Jason Worilds

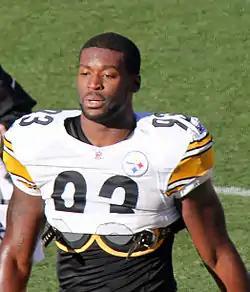
Worilds with Steelers in 2012

Jason Adjepong Worilds (born March 3, 1988) is an American former professional football player who was a linebacker for the Pittsburgh Steelers of the National Football League (NFL). He played college football for the Virginia Tech Hokies and was selected by the Steelers in the second round of the 2010 NFL draft. He retired during the prime of his career to become one of Jehovah’s Witnesses.